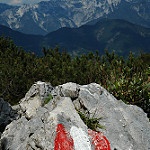
Label: mountain